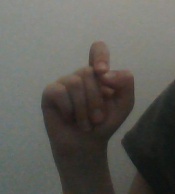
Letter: fa